Wyoming Highway 160

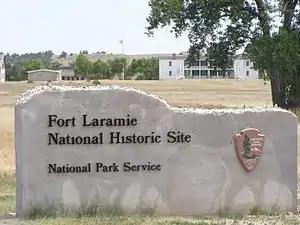
Entrance to Fort Laramie National Historic Site

Wyoming Highway 160 is a short route at only in length that provides access to the Fort Laramie National Historic Site and areas west and southwest of Fort Laramie. Highway 160 begins at Goshen CR 53 and travels east, passing north of the Fort Laramie Historic Site. WYO 160 crosses the North Platte River before reaching Fort Laramie where the highway ends at US Route 26 (Merriam Street).